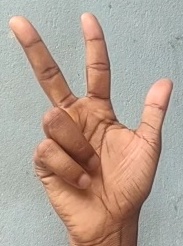
ASL sign: 3